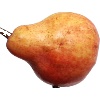
Label: Pear Red 1